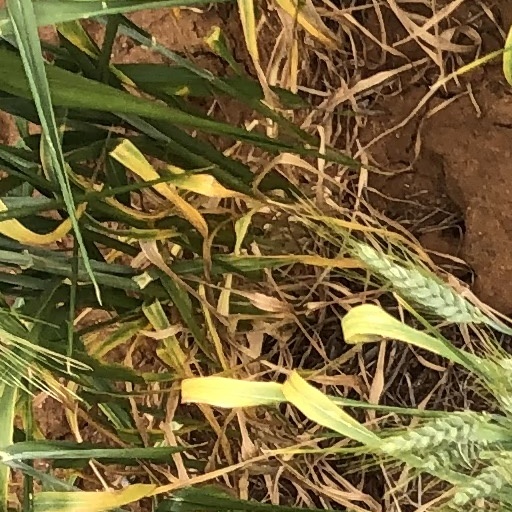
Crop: wheat